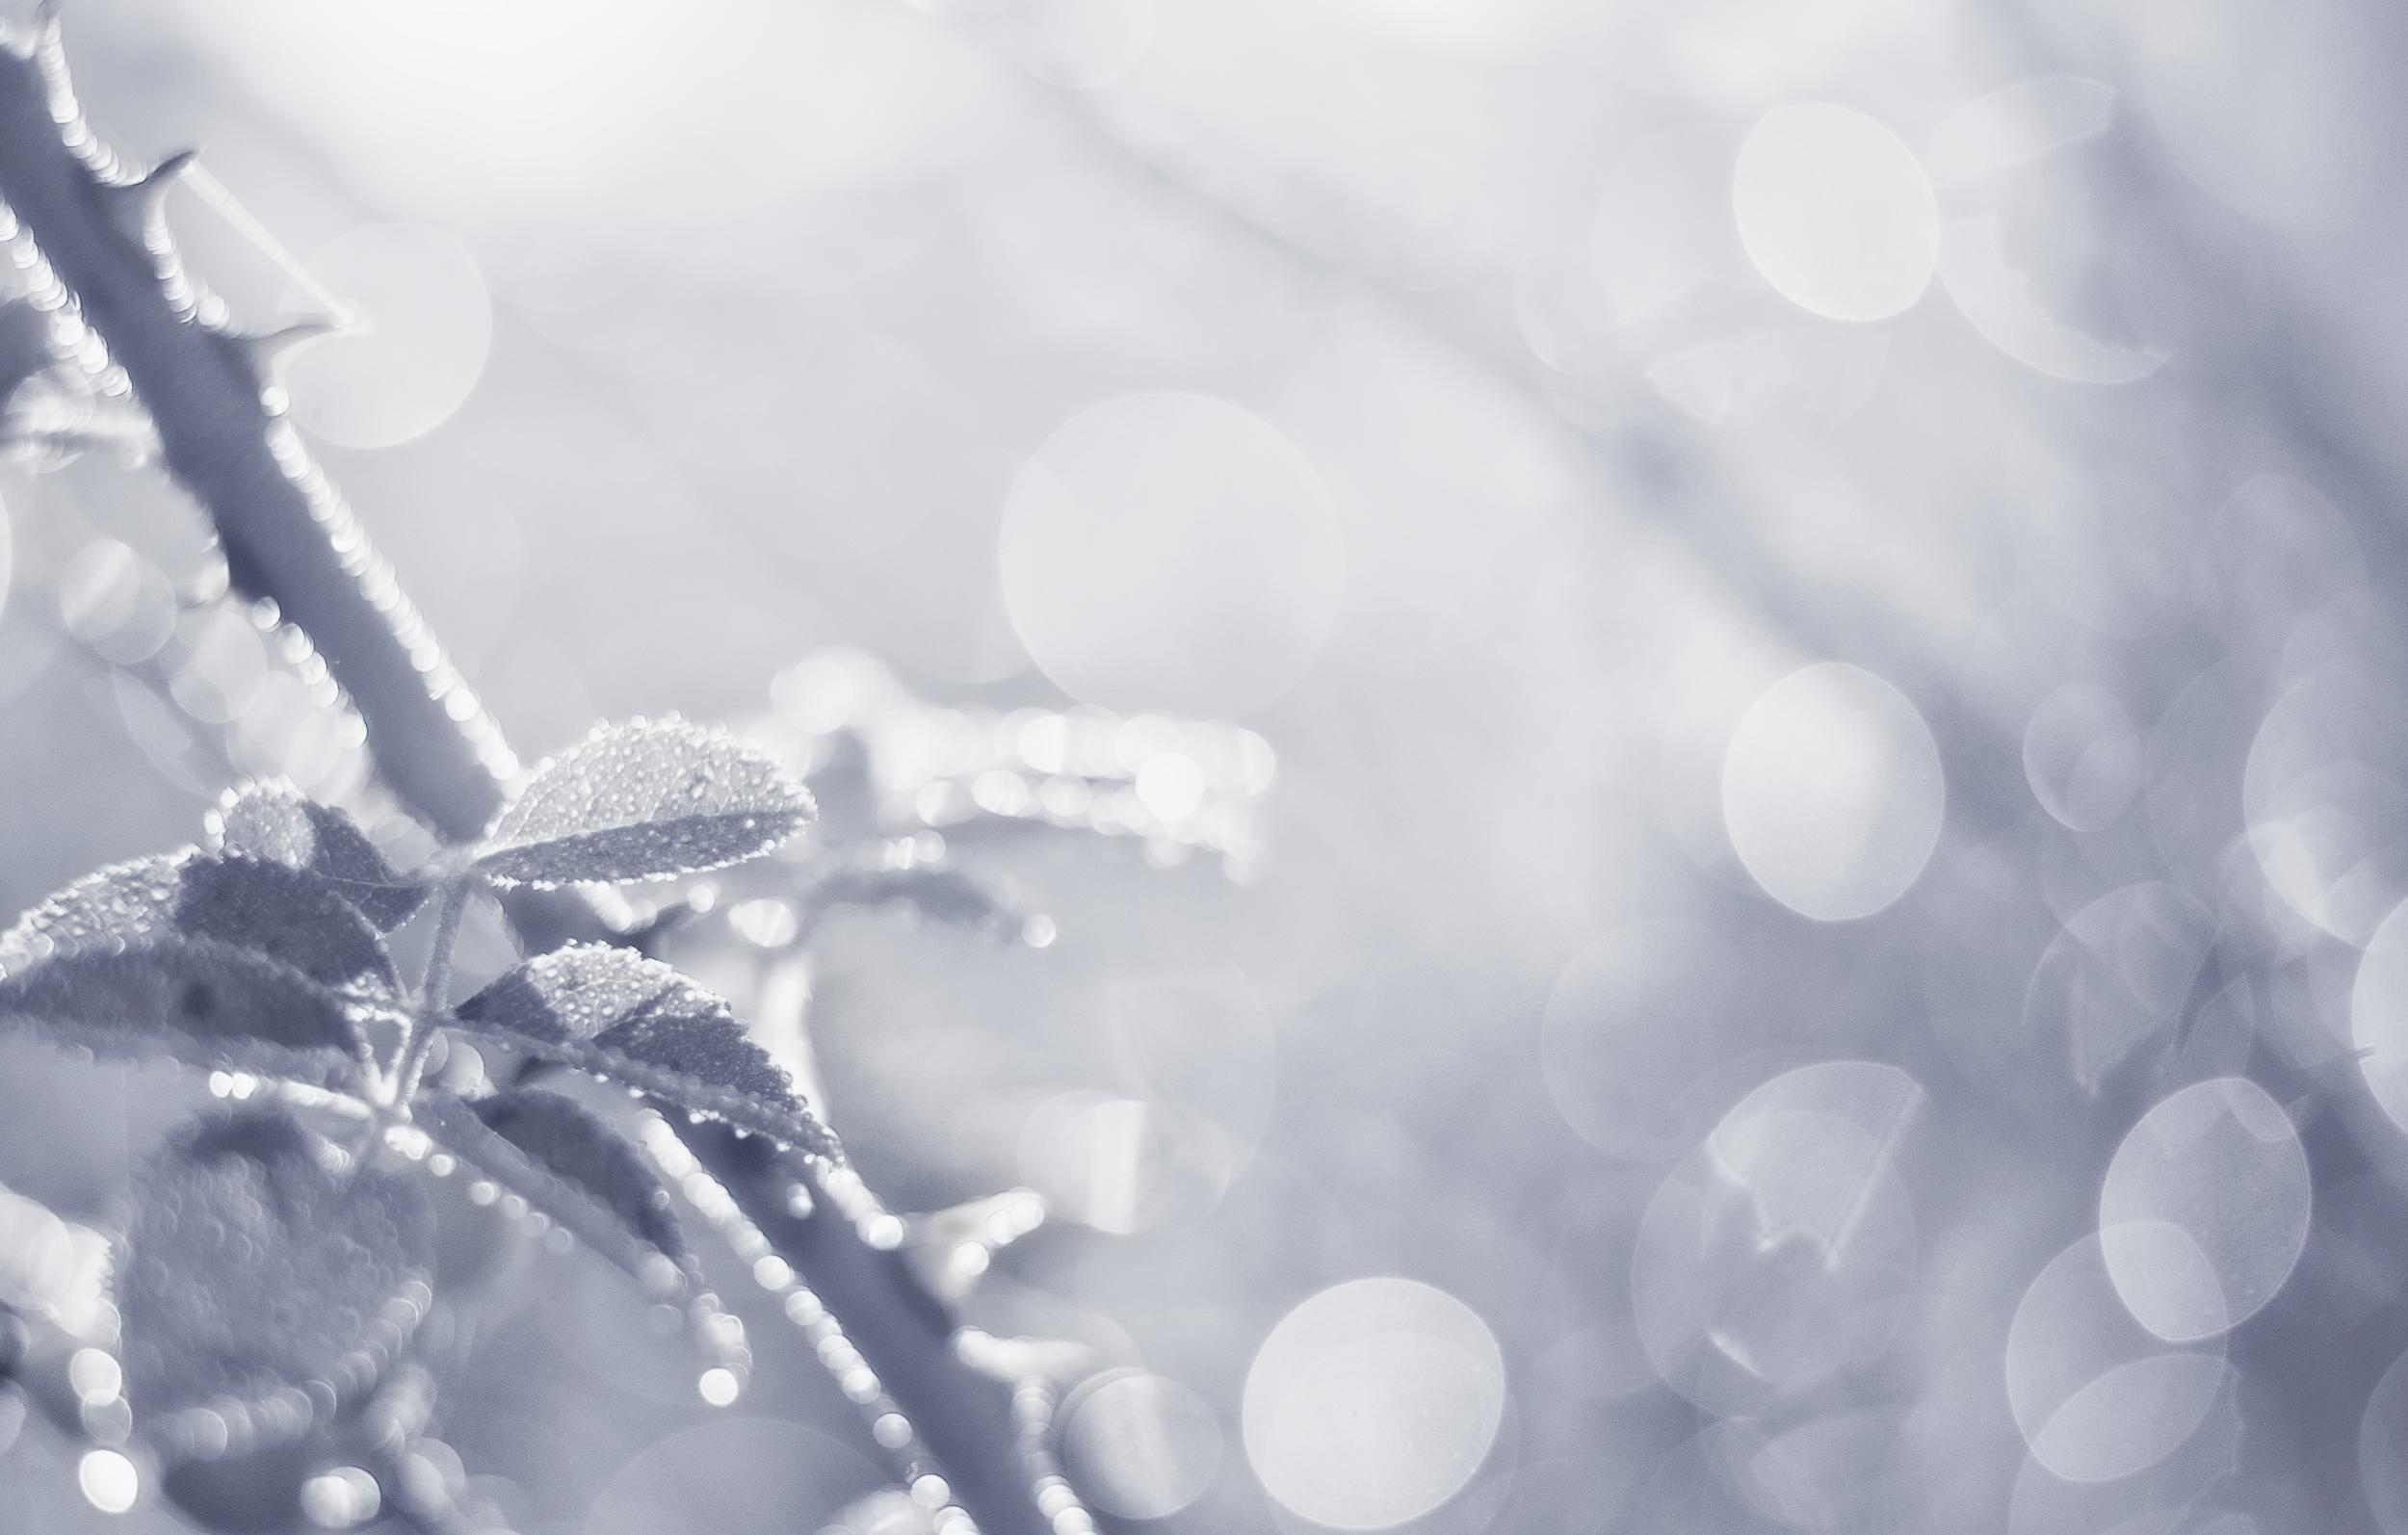
nature, branch, snow, winter, light, bokeh, cloud, black and white, white, sunlight, flower, petal, frost, atmosphere, europe, ice, weather, blue, nikon, monochrome, closeup, season, close up, bw, blackandwhite, ambiance, raindrops, noiretblanc, lumiere, nikkor, d750, nb, mood, coeuru, freezing, macro photography, c uruyann, atmosphere of earth